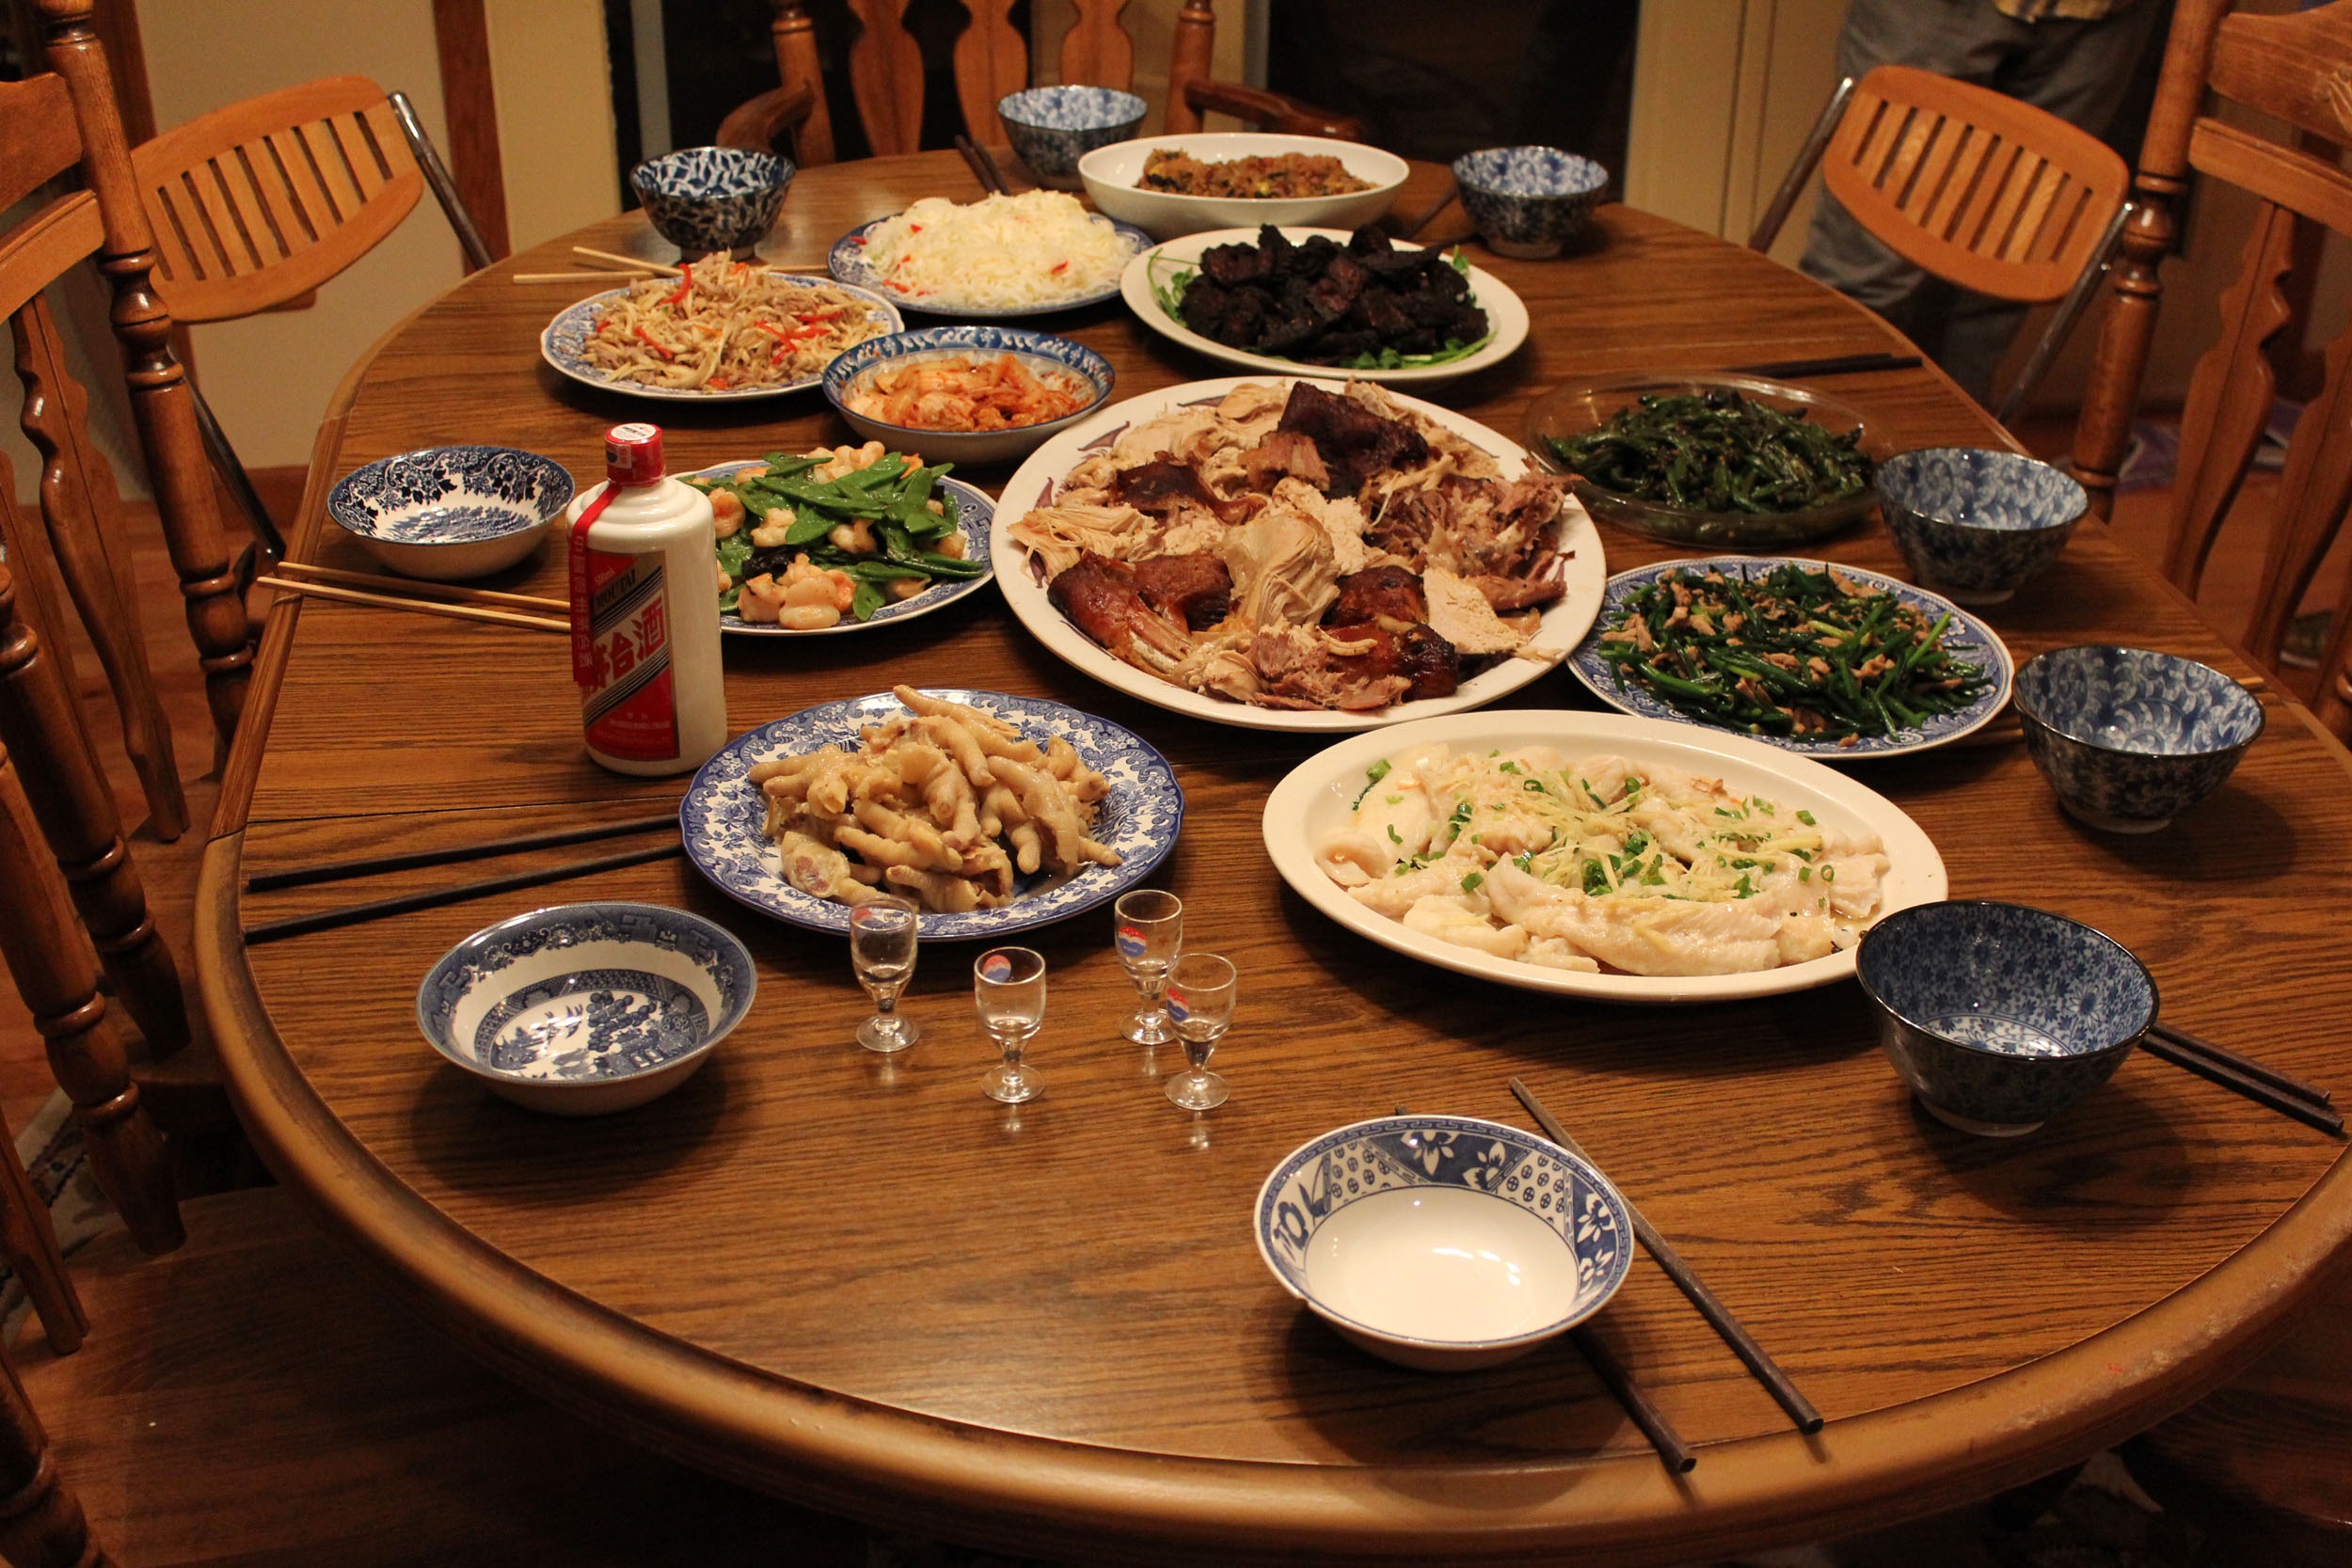
restaurant, celebration, dish, meal, food, chinese, lunch, cuisine, season, asian food, thanksgiving, festival, dinner, feast, supper, chinese food, thank